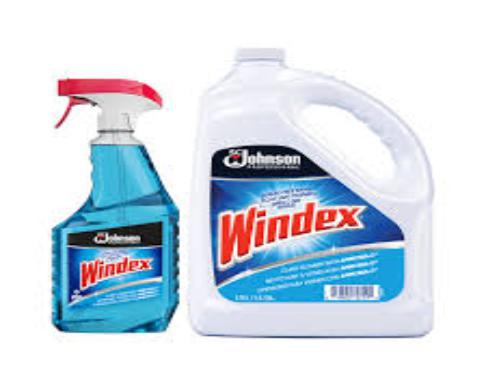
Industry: Necessities